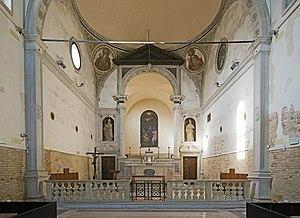
L'église Santa Maria della Visitazione ou degli Artigianelli ou san Gerolamo dei Gesuati est une église catholique de Venise, en Italie. Elle est située sur le quai des Zattere, dans le sestier de Dorsoduro.